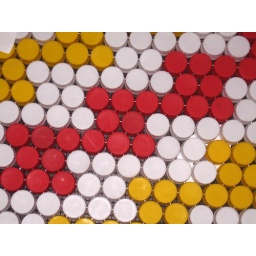
Recycled plastic bottle cap carpet by Heath Nash